River Legend

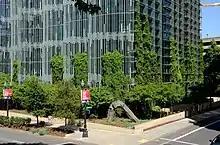
The sculpture in 2018

Despite being publicly financed, the sculpture was initially hidden from general public view because the Edith Green – Wendell Wyatt Federal Building's original architect believed the arch competed with the building's design. It was installed on the building's plaza and was visible to occupants and visitors, but not from the street. Hadzi constructed a full-size cardboard replica to illustrate to the architect how it would look outside the building; according to Hadzi, the architect eventually realized "it was a mistake not to have [the sculpture] up front". The arch's five sections were originally built on-site by the artist. According to the General Services Administration, he "worked the surface of the stones with a variety of treatments and carefully pinned and fitted the sections together with minimal joinery".